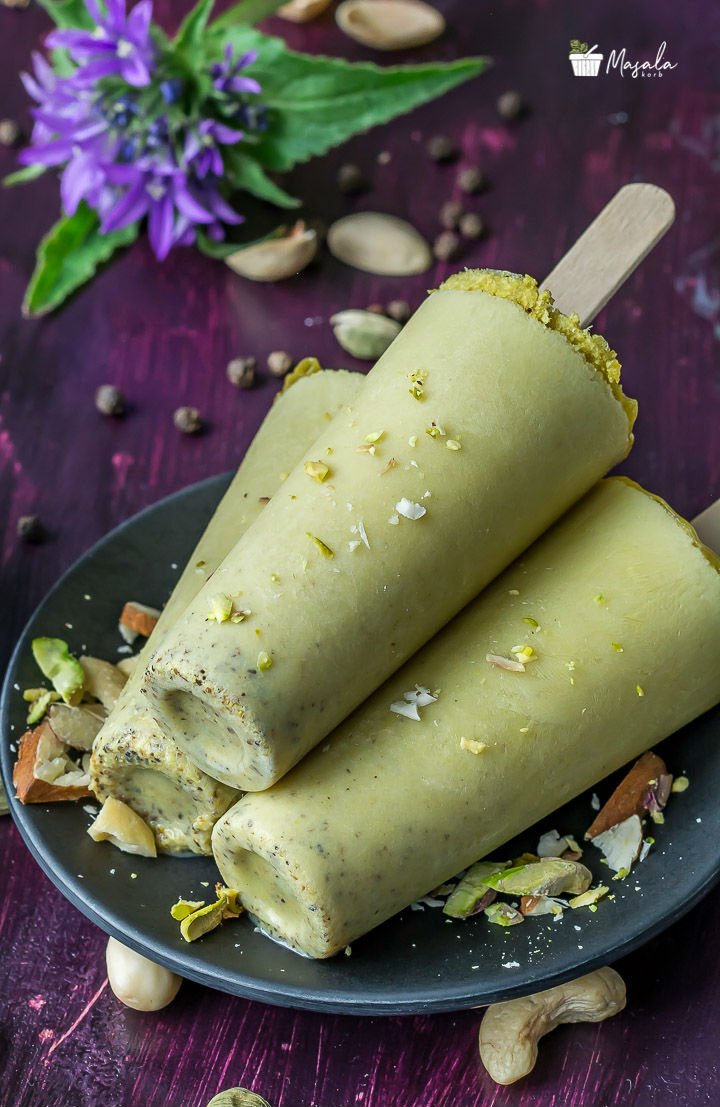
Dish: kulfi